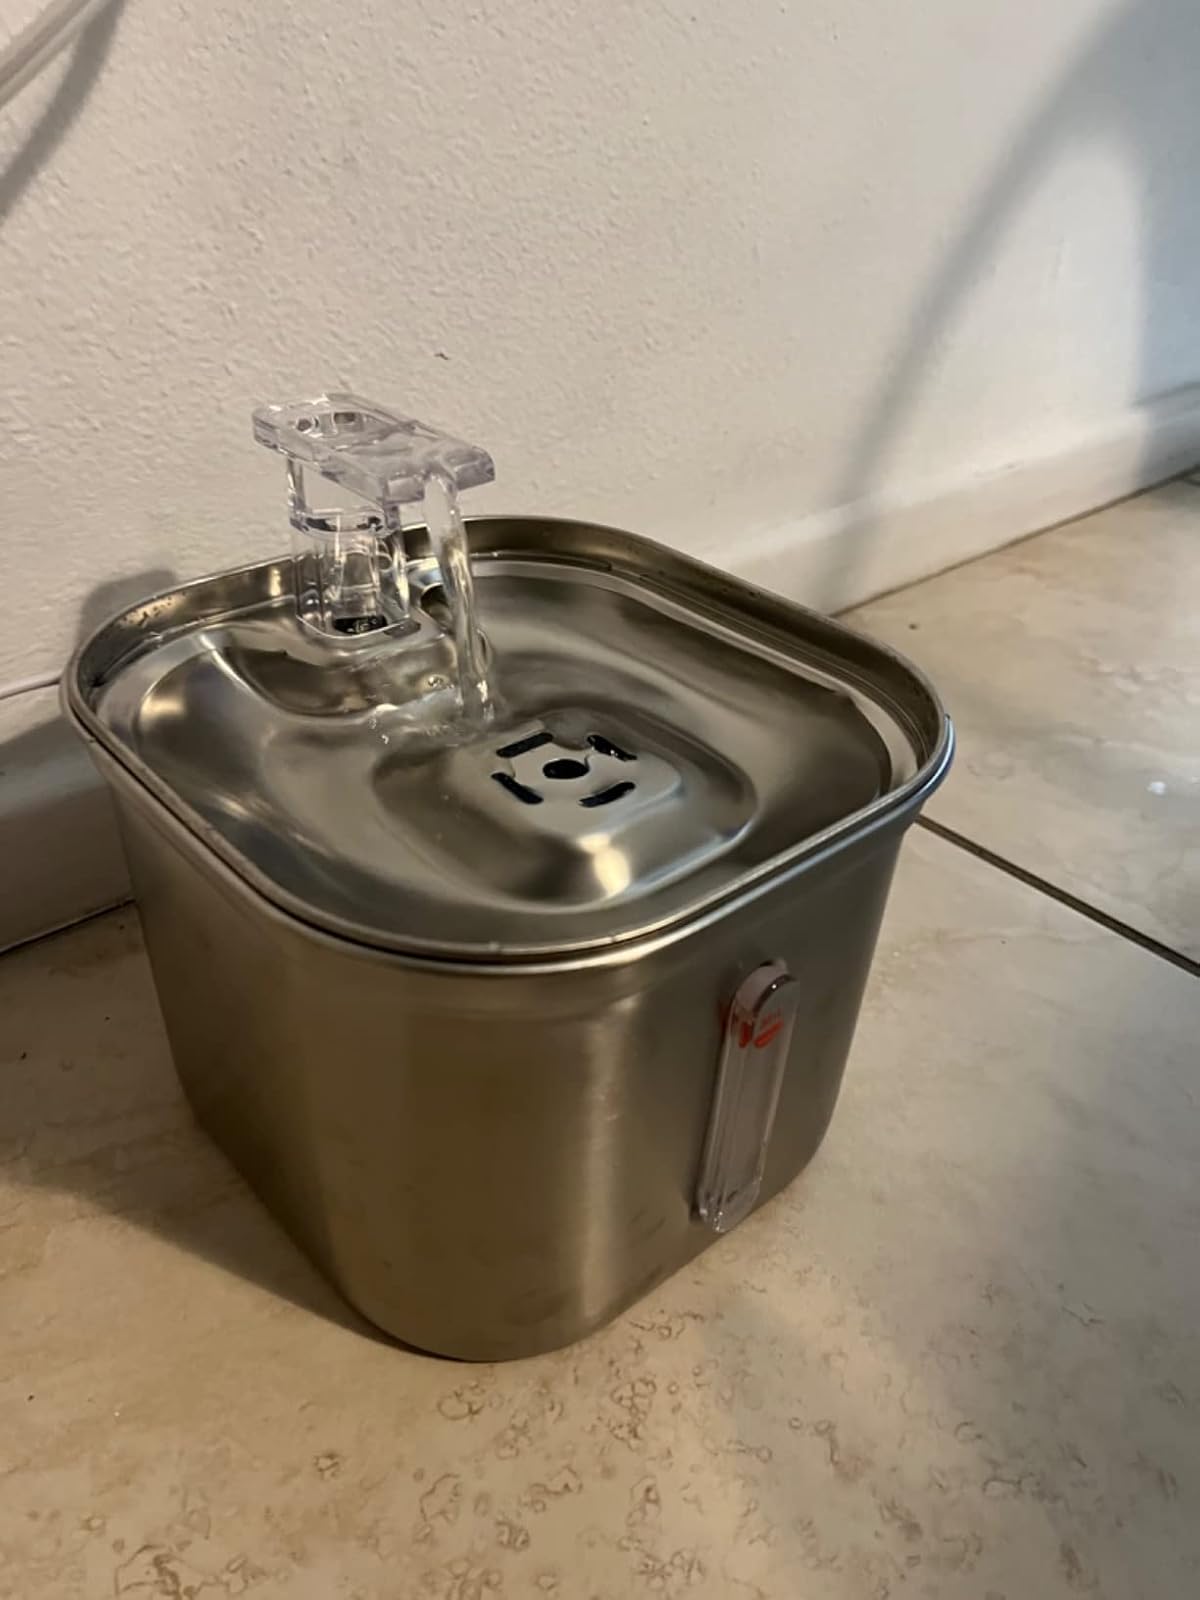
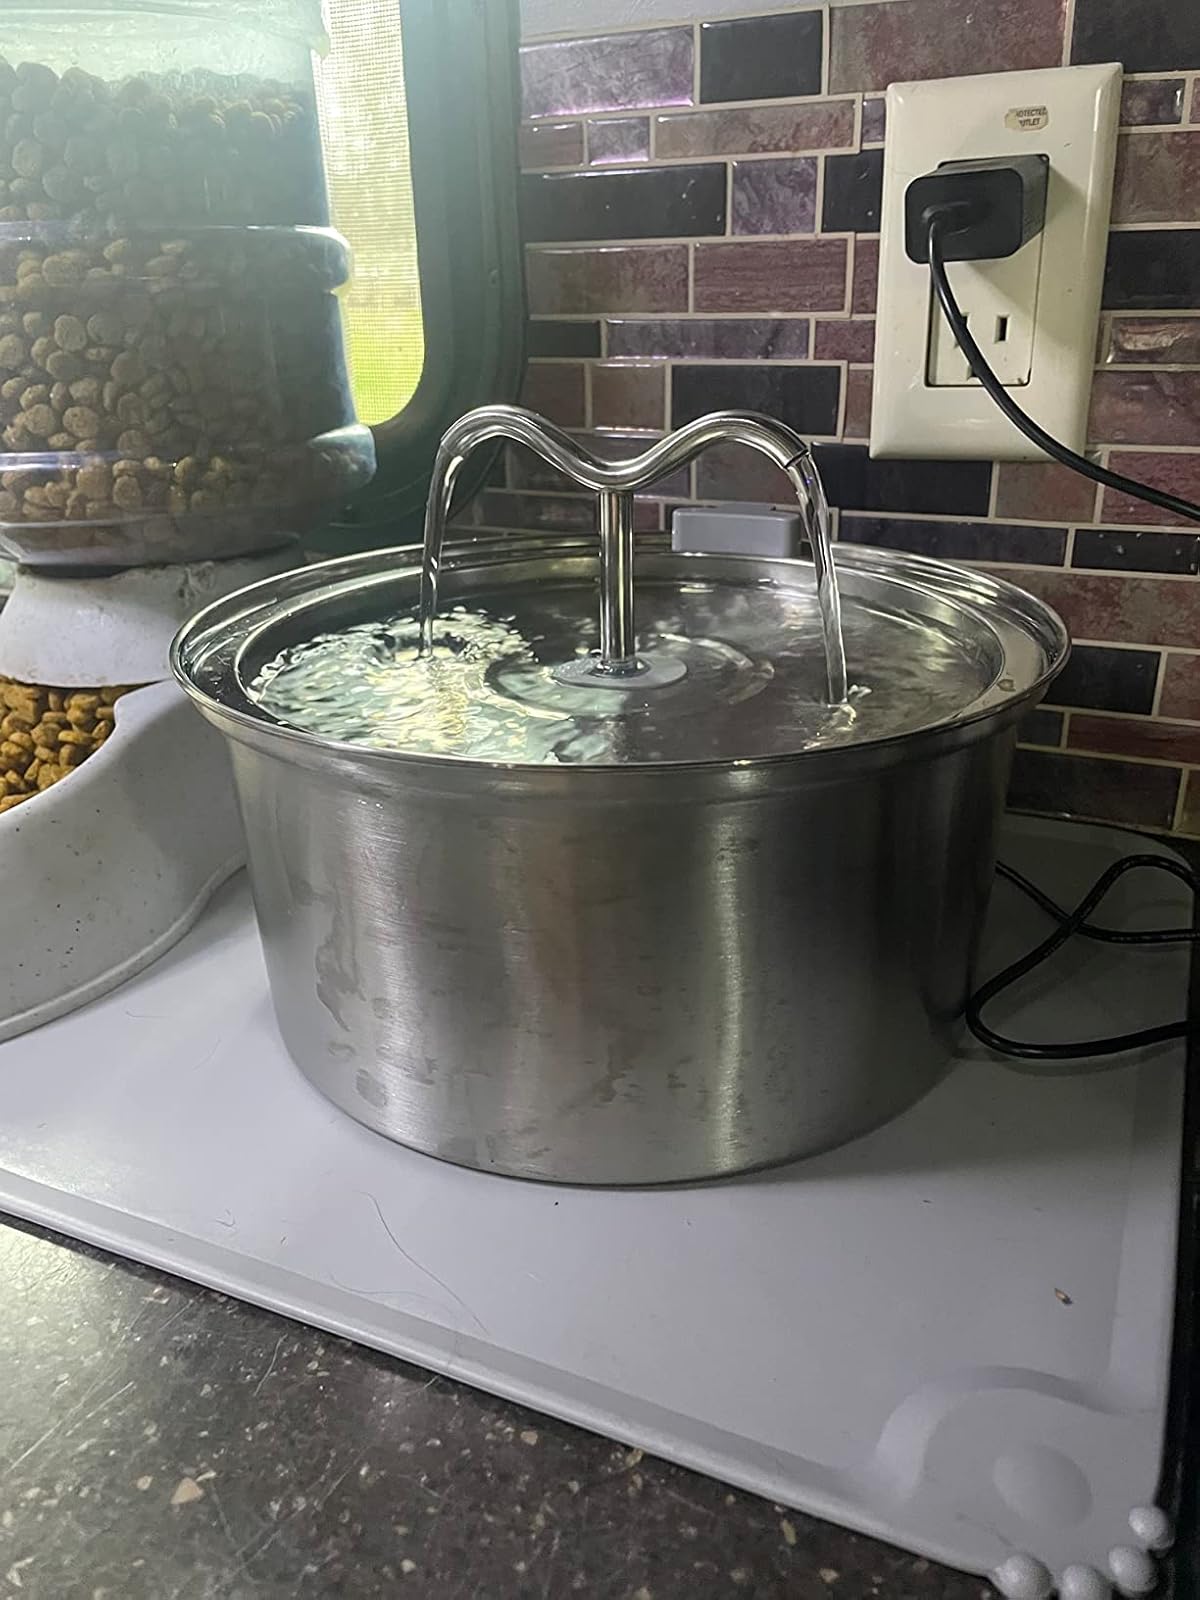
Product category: items_bowl
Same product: no